Cryocooler

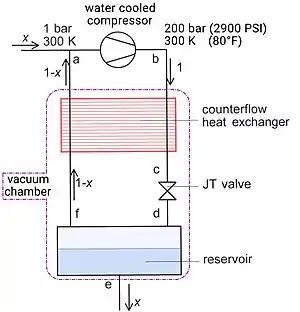
Fig. 8 Schematic diagram of a JT liquefier. A fraction "x" of the compressed gas is removed as liquid. At room temperature it is supplied as gas at 1 bar, so that the system is in the steady state.

The Joule-Thomson (JT) cooler was invented by Carl von Linde and William Hampson so it is also called the Linde-Hampson cooler. It is a simple type of cooler which is widely applied as cryocooler or as the (final stage) of coolants. It can easily be miniaturized, but it is also used on a very large scale in the liquefaction of natural gas. Joule-Thomson coolers do not emit heat nor vibrations at the cold-end. The compressor, which indeed emit heat and vibrations, can be located far from the cold-end, in a manner that does not interfere the cold-end functionality. This benefit is further allowed by the possibility to connect the compressor and cold-end by flexible tubing. A schematic diagram of a JT liquefier is given in Fig.8. It consists of a compressor, a counterflow heat exchanger, a JT valve, and a reservoir. The compressor can be either oil lubricated of oil-free, water- or air- cooled.